Ocellaris clownfish

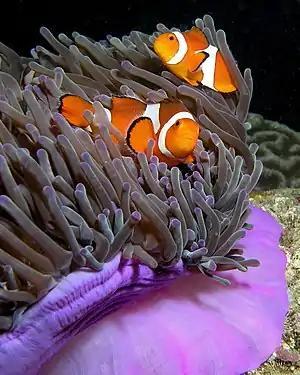
Purple anemone ("Heteractis magnifica") and resident anemonefish ("Amphiprion ocellaris") in East Timor

The species "Amphiprion ocellaris" belongs to the class Actinopterygii which contains bony Teleost fish and other ray-finned fish. "A. ocellaris" is the most basal species in the genus "Amphiprion" which is closely related to the genus "Premnas". The species' most closely related ancestor is "Amphiprion percula", the orange clownfish. It is thought that "A. ocellaris" specialized after diverging from the genus "Premnas", and scientific evidence confirms that all clownfish belonging to the genus "Amphiprion" initially could withstand the stings of only one type of anemone; after further speciation the 28 different species of clownfish including "A. ocellaris" have specialized to be able to resist the poisonous stings of many different anemone species.